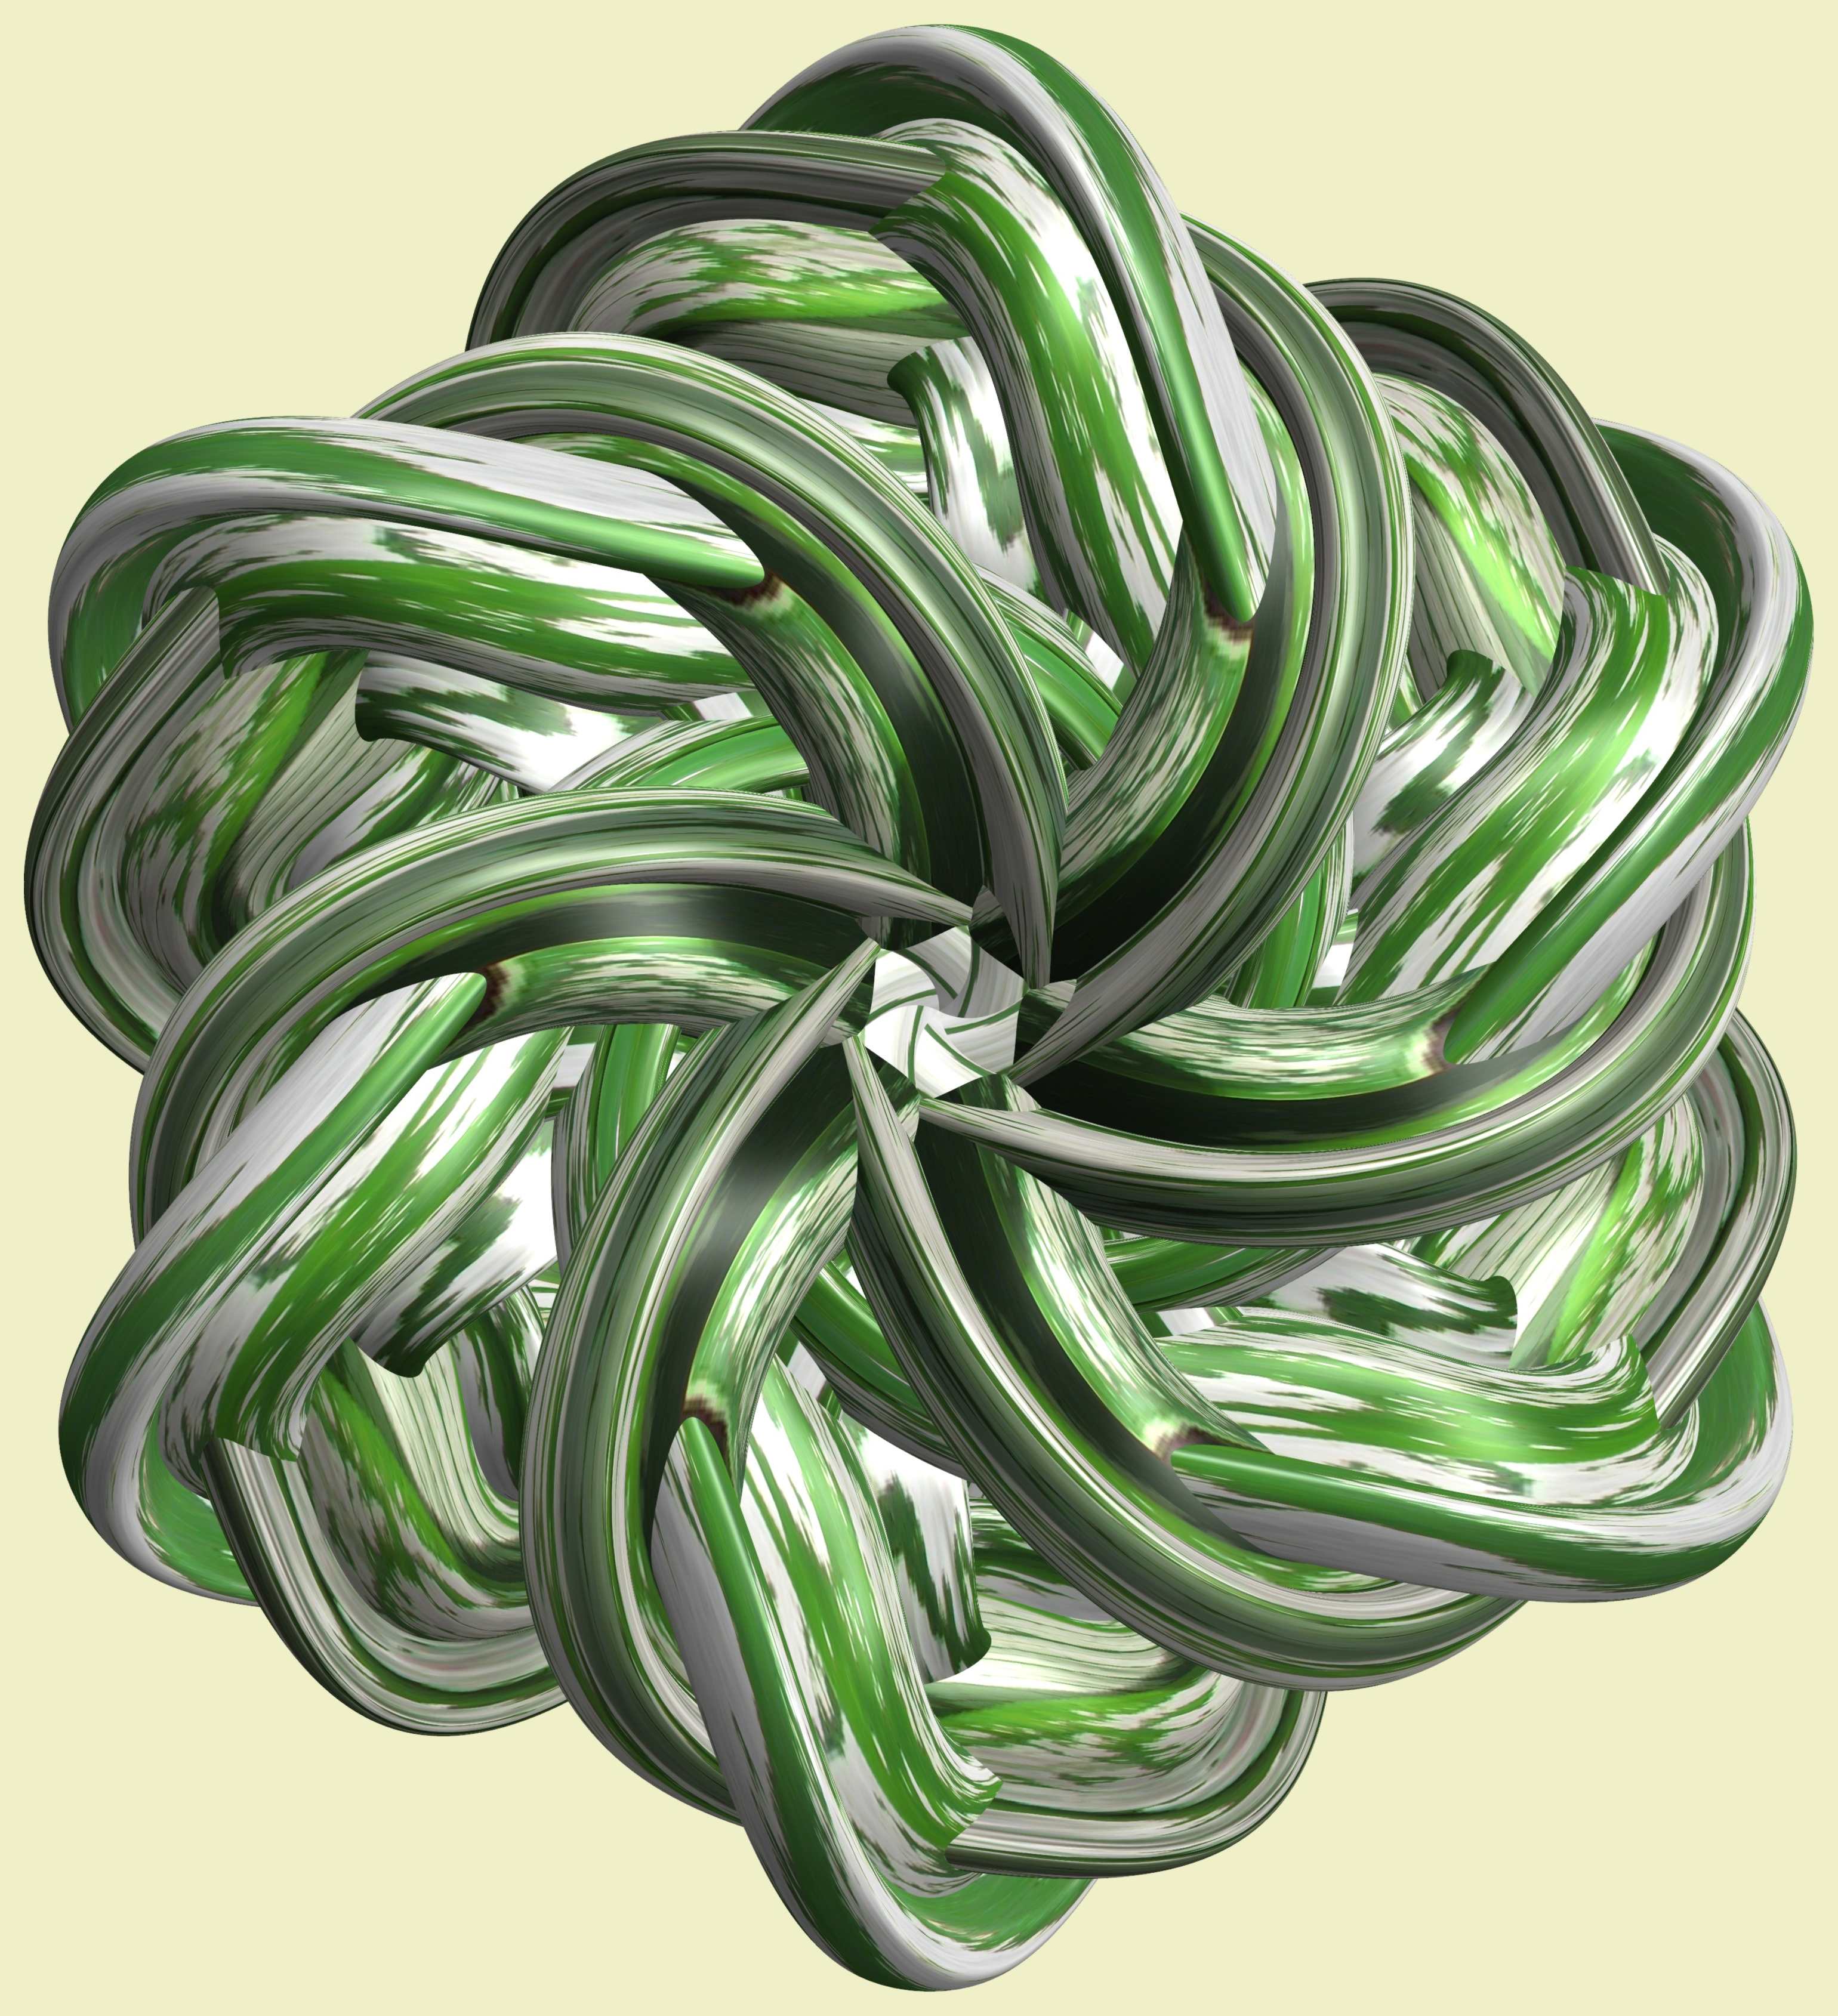
structure, texture, spiral, pattern, green, jewellery, font, design, symmetry, 3d, graphic, knot, torus, mathematica, cg, parametricplot3d, code, program, algorithm, mapping